Continuation War

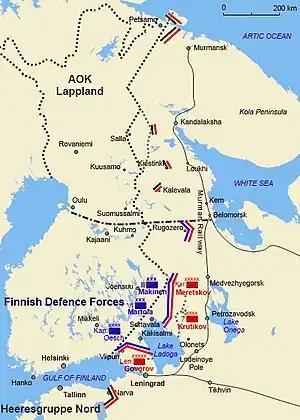
The front lines on 4 September 1944, when the ceasefire came into effect and two weeks before the war concluded.

On 9 June 1944, the Soviet Leningrad Front launched an offensive against Finnish positions on the Karelian Isthmus and in the area of Lake Ladoga, timed to coincide with Operation Overlord in Normandy as agreed during the Tehran Conference. Along the -wide breakthrough, the Red Army concentrated 3,000 guns and mortars. In some places, the concentration of artillery pieces exceeded 200 guns for every kilometre of front or one for every . Soviet artillery fired over 80,000 rounds along the front on the Karelian Isthmus. On the second day of the offensive, the artillery barrages and superior number of Soviet forces crushed the main Finnish defence line. The Red Army penetrated the second line of defence, the Vammelsuu–Taipale line (VT line), at Kuuterselkä by the sixth day and recaptured Viipuri with insignificant resistance on 20 June. The Soviet breakthrough on the Karelian Isthmus forced the Finns to reinforce the area, thus allowing the concurrent Soviet offensive in East Karelia to meet less resistance and to recapture Petrozavodsk by 28 June 1944.